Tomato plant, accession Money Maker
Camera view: horizontal (90 deg, fisheye); turntable rotation: 90 degrees
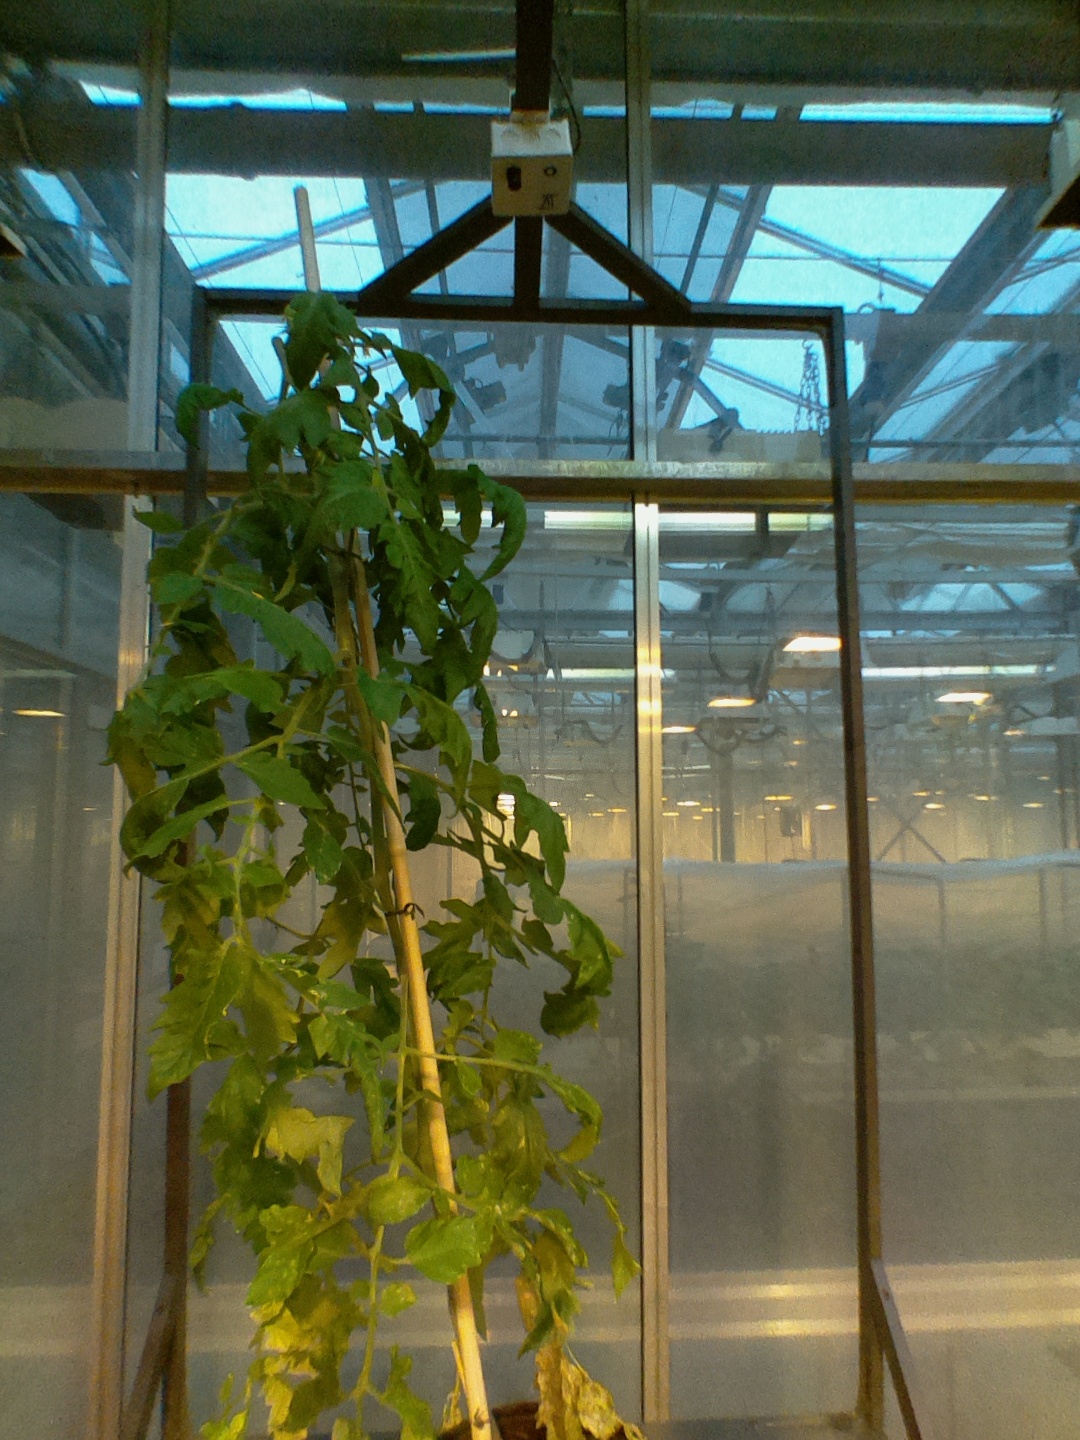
BBCH growth stage 71: 10%-20% of final fruit size